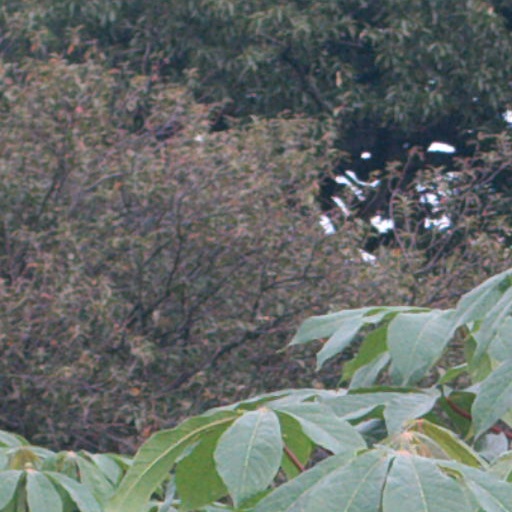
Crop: cassava